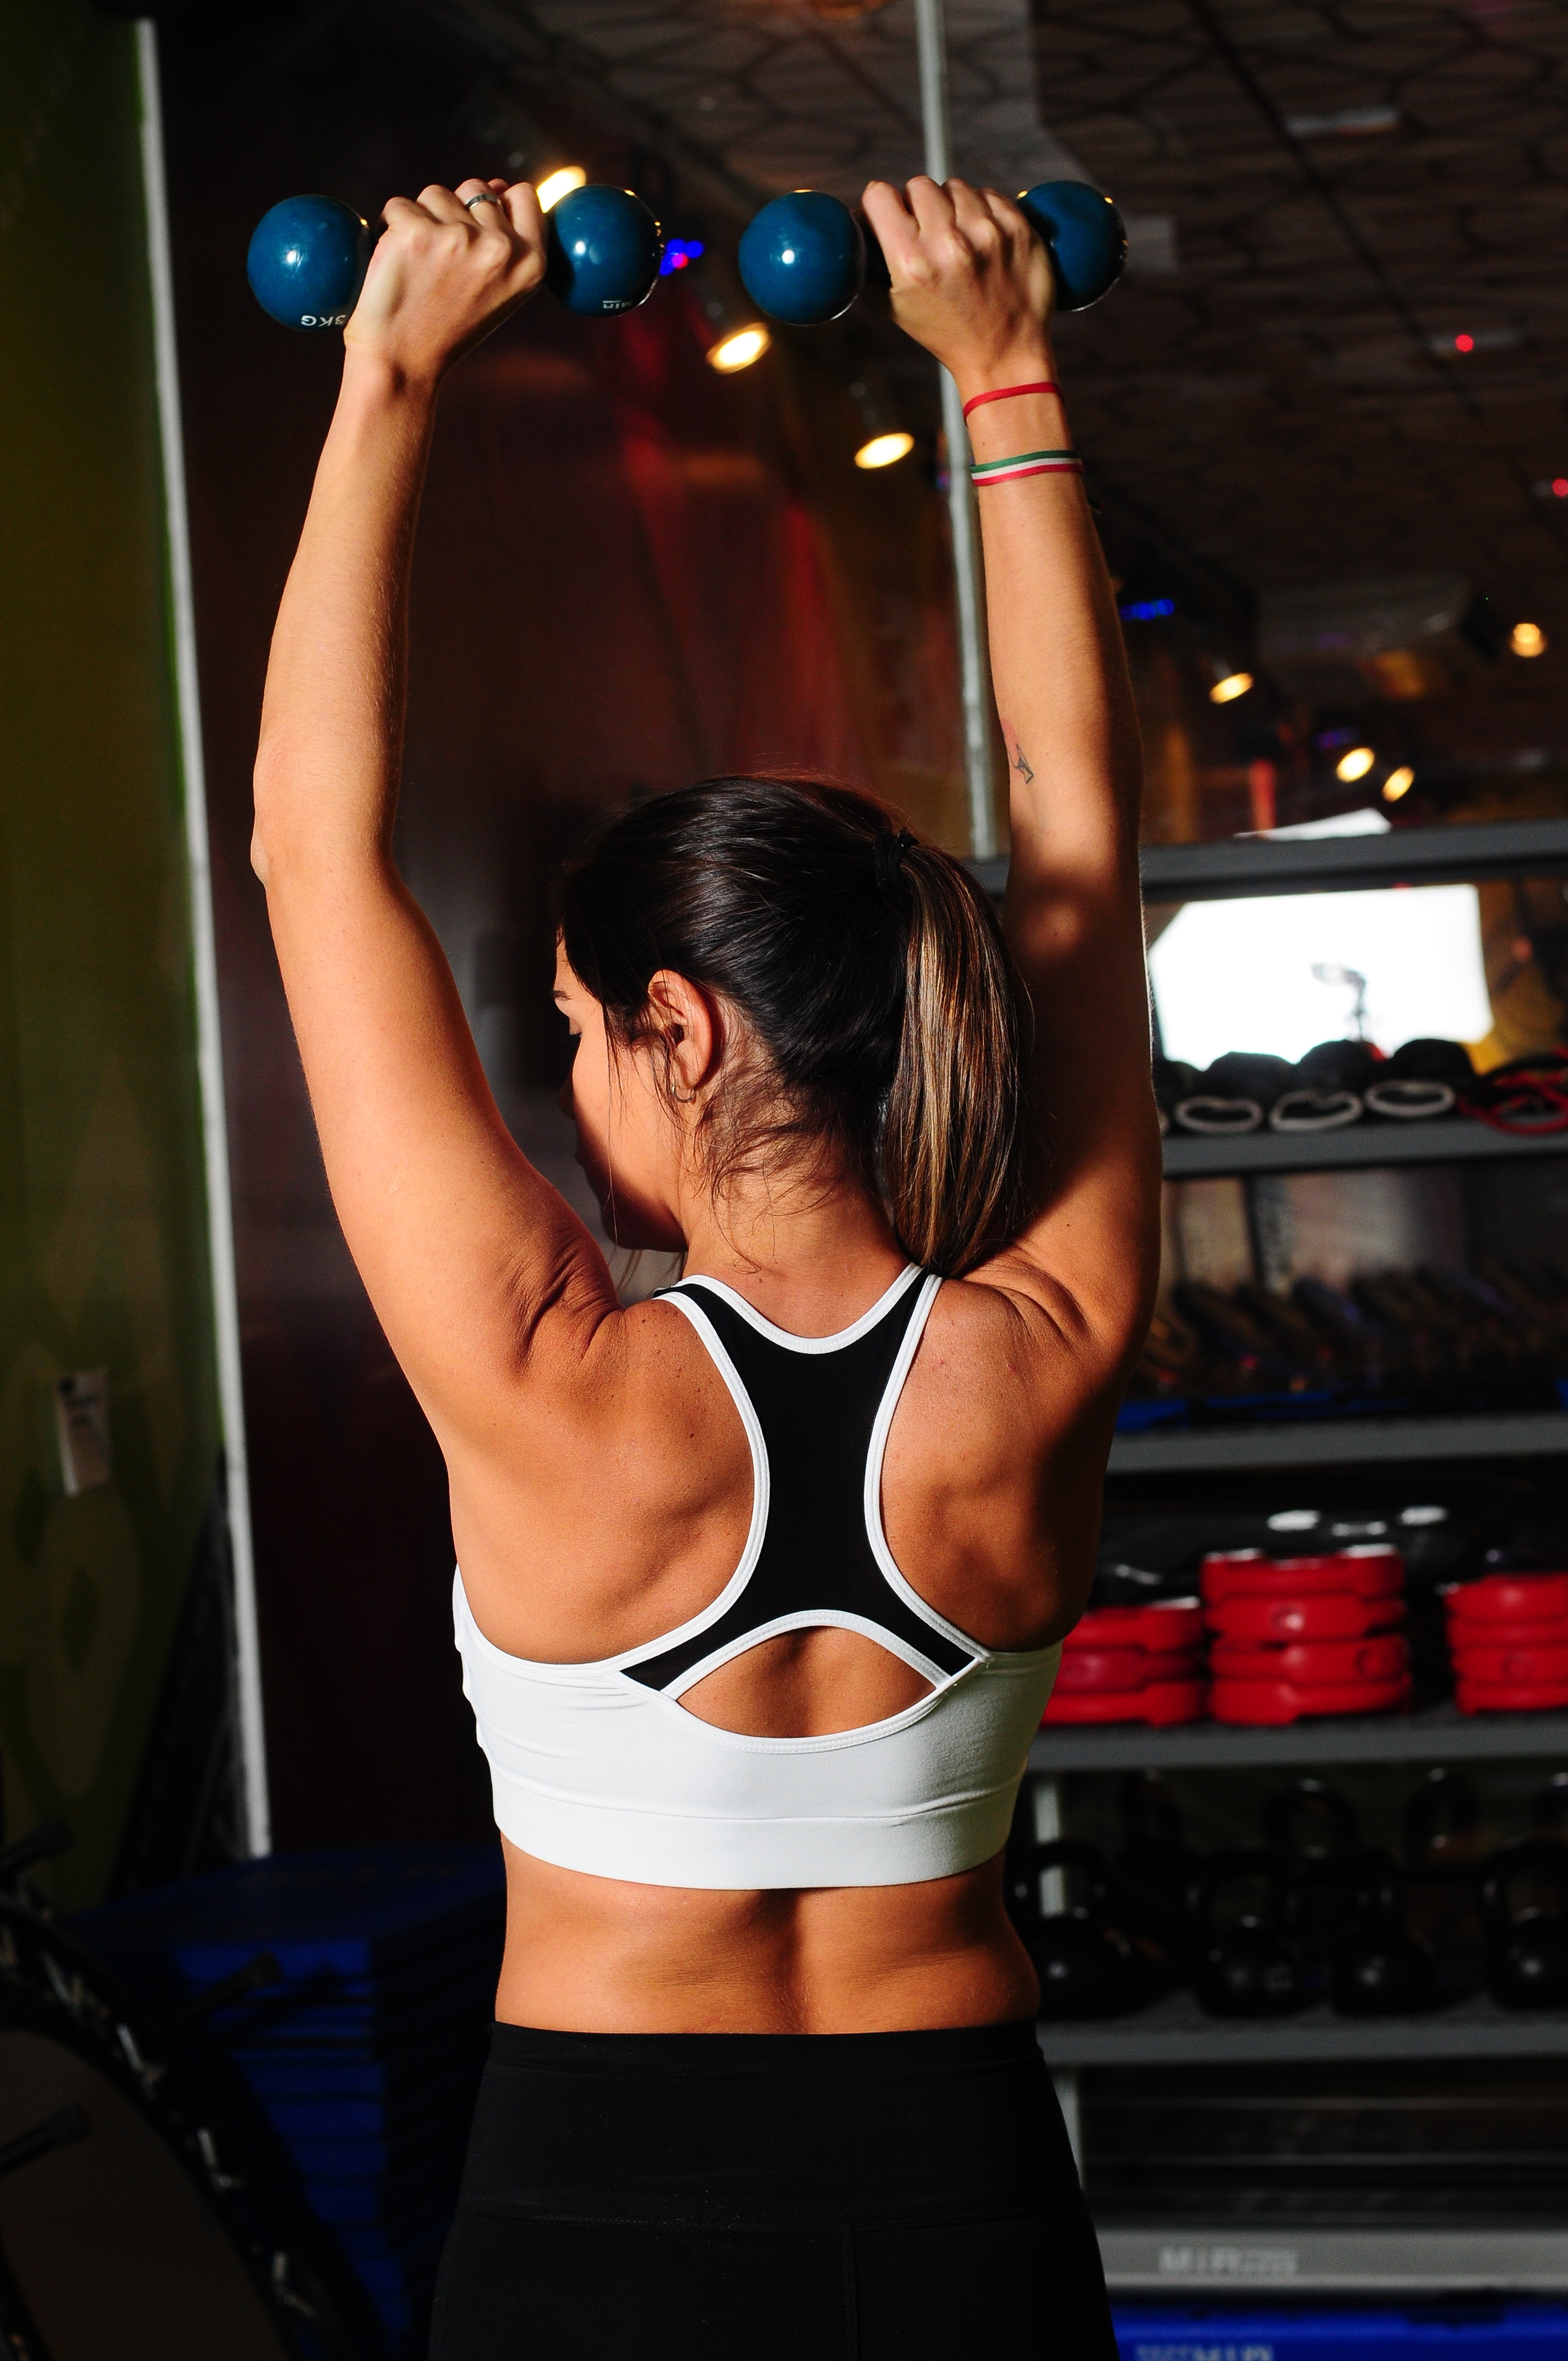
undergarment, shoulder, physical fitness, arm, muscle, abdomen, joint, chest, sports bra, fitness professional, leg, competition event, human body, room, sportswear, exercise equipment, weights, trunk, exercise, sports equipment, human leg, back, thigh